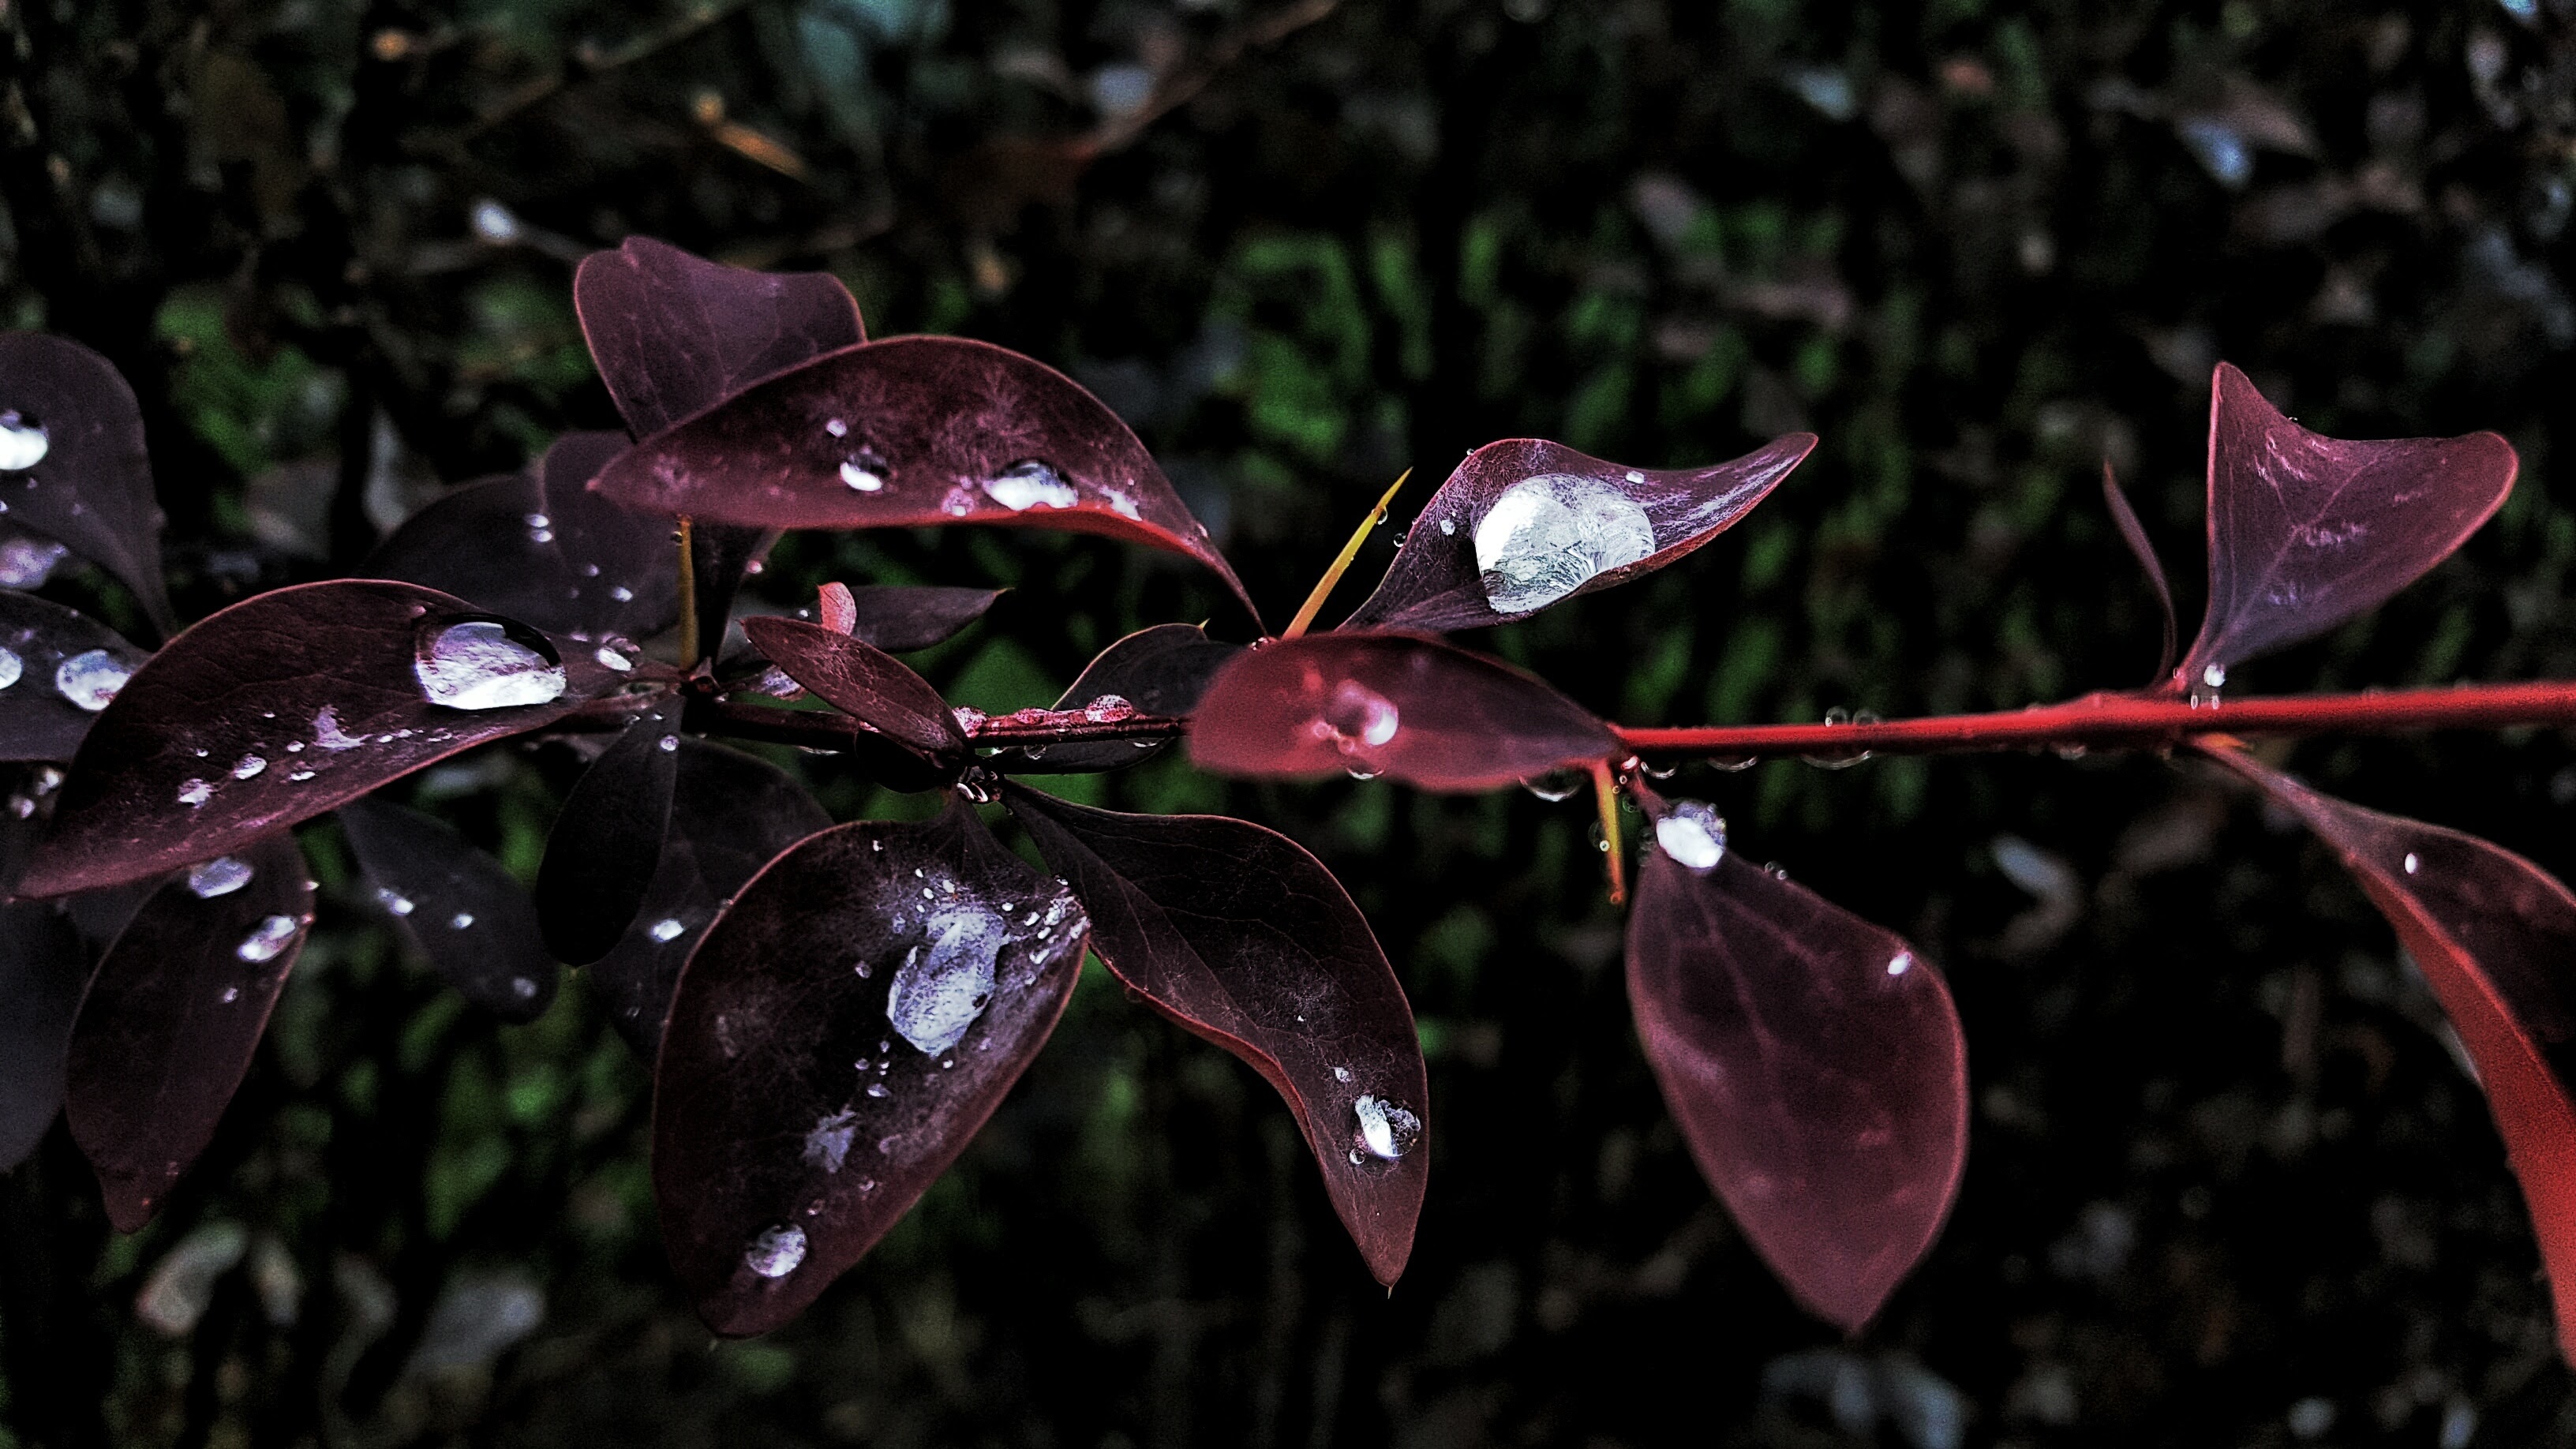
tree, nature, branch, blossom, plant, photography, leaf, flower, petal, autumn, botany, flora, season, close up, shrub, macro photography, flowering plant, woody plant, land plant